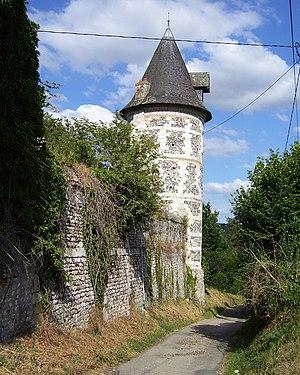
Tour du château de la baronnie à Saint-Philbert-sur-Risle dans l'Eure."
Saint-Philbert-sur-Risle est une commune française située dans le département de l'Eure, en région Normandie. Elle fait partie de la Communauté de communes de Pont-Audemer / Val de Risle depuis le 1ᵉʳ janvier 2017.
Cet article recense de manière non exhaustive les châteaux, maisons fortes, manoirs, mottes castrales, situés dans le département français de l'Eure, en France.